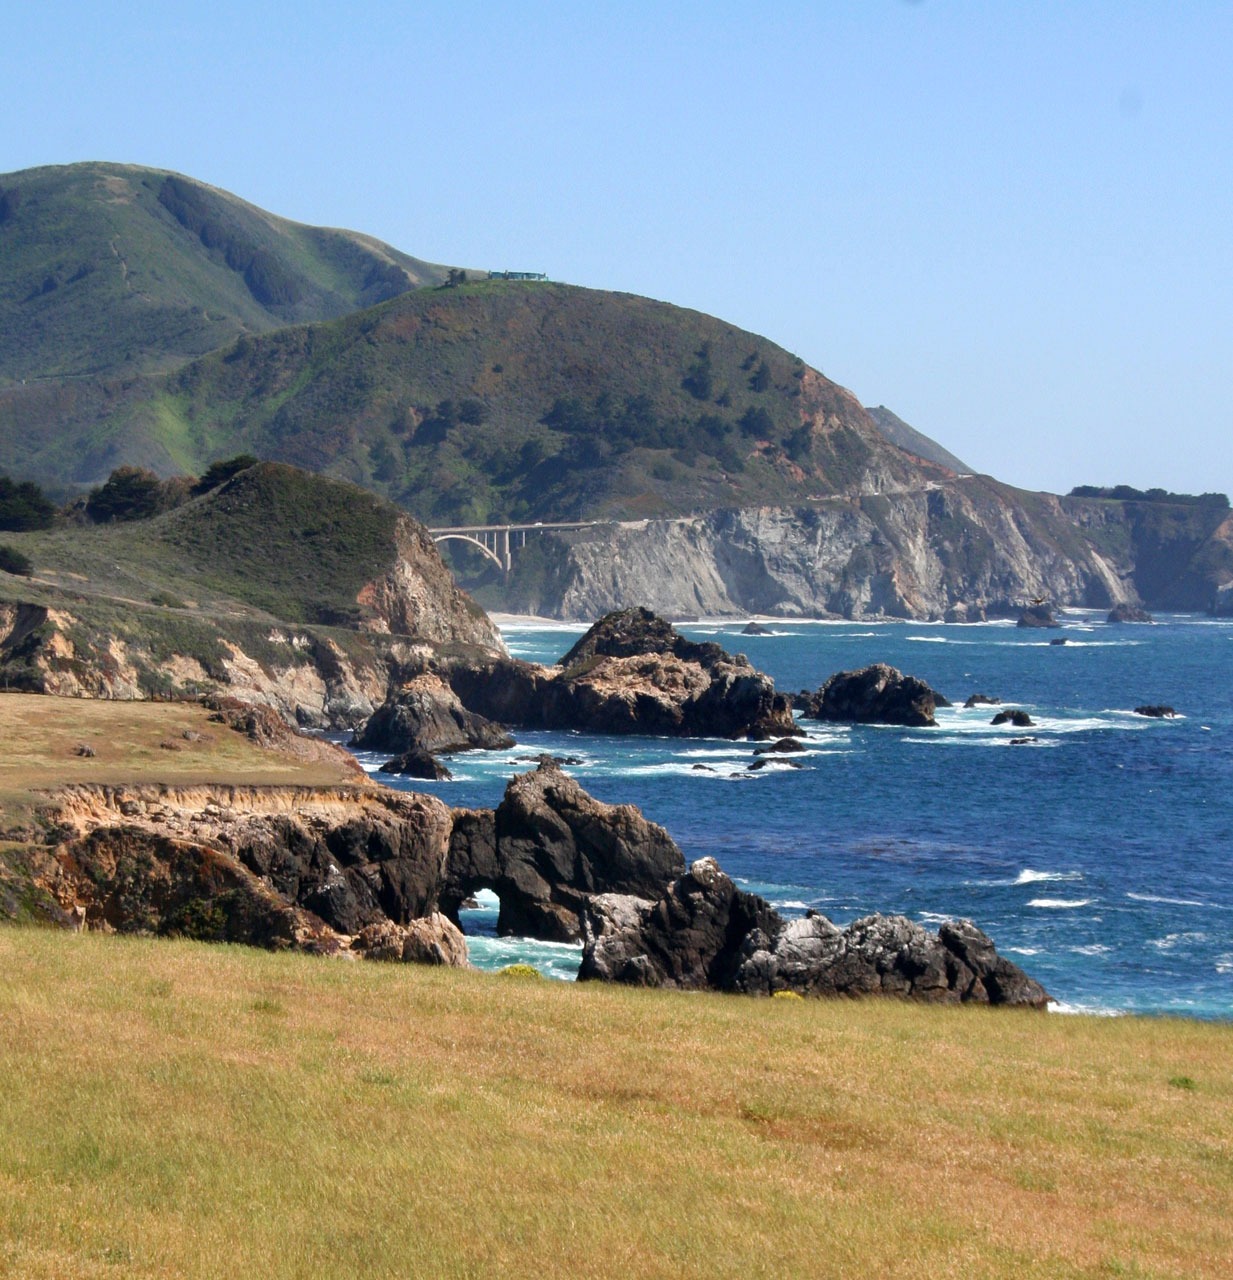
beach, landscape, sea, coast, rock, ocean, mountain, road, bridge, hill, shore, coastline, cliff, cove, scenic, scenery, bay, terrain, body of water, mountains, cliffs, plateau, pacific, fell, loch, cape, landform, geographical feature